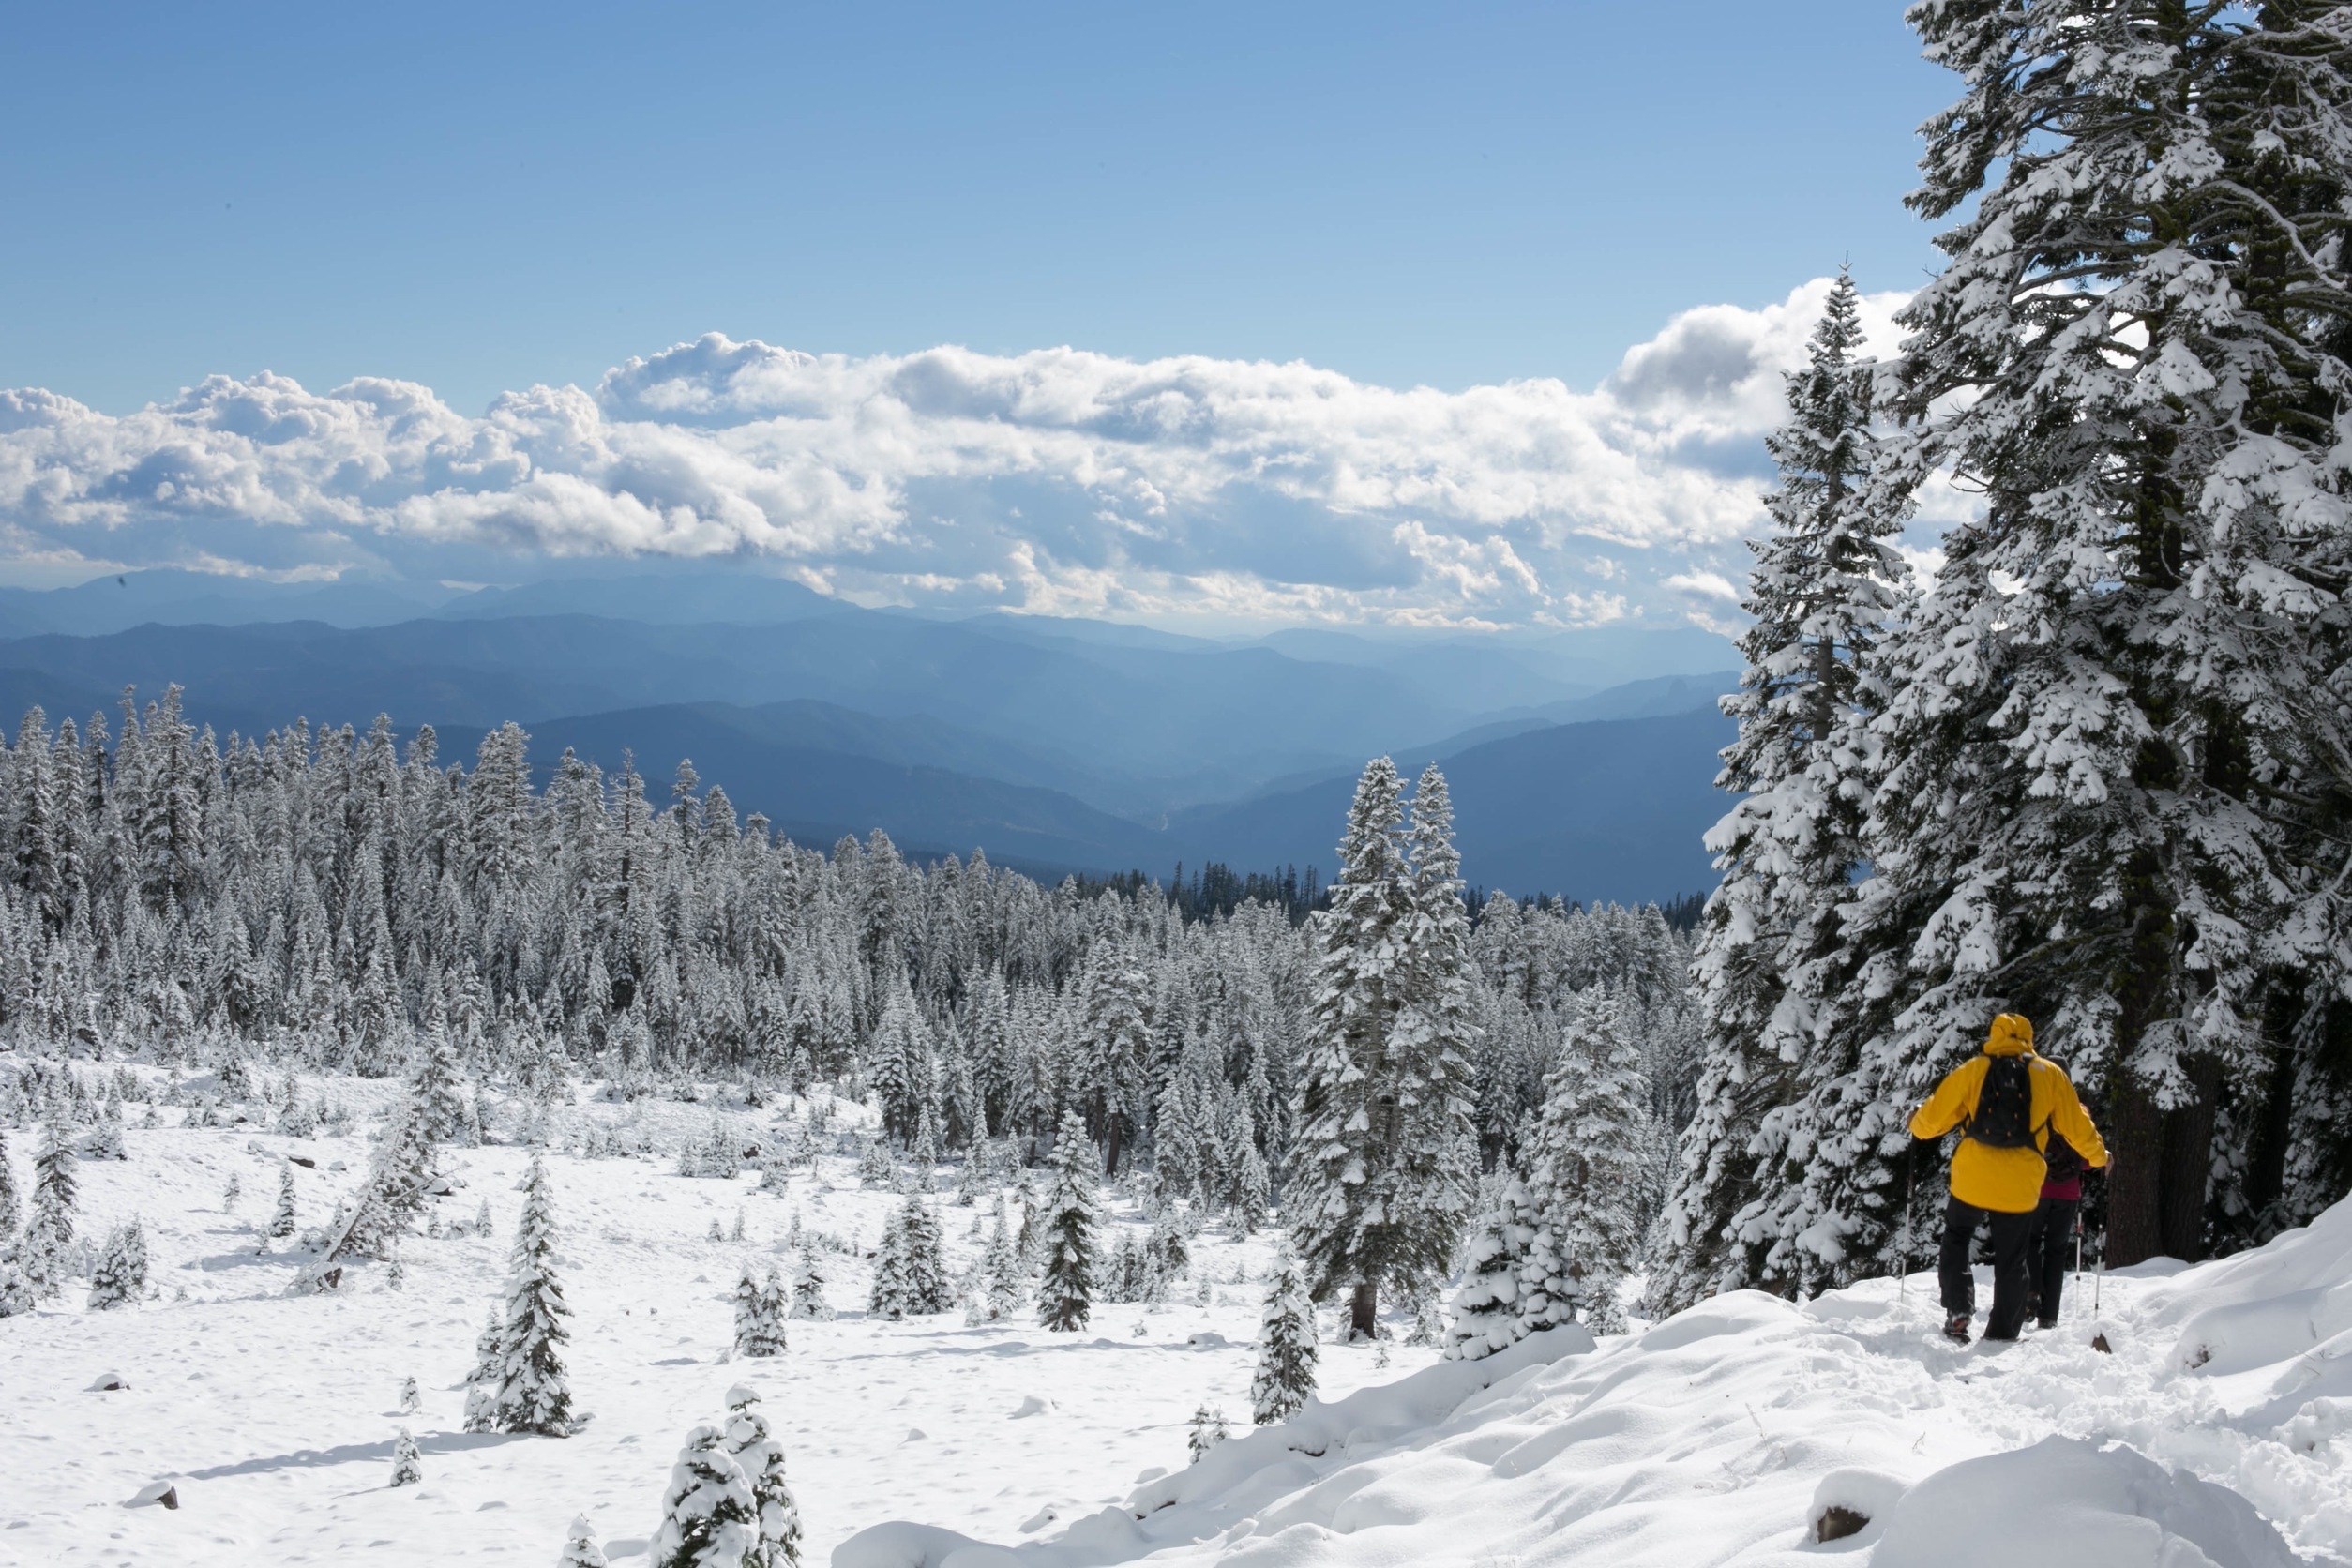
mountain, snow, cold, winter, sky, mountain range, weather, snowshoe, blue, skiing, season, ridge, trees, winter sport, hills, clouds, fun, sports, mountains, alps, footwear, piste, ski touring, ski mountaineering, mountainous landforms, geological phenomenon